2021 Suez Canal obstruction

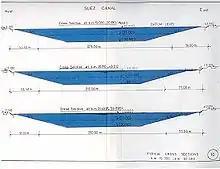
Typical cross-sections of the Suez Canal used for waterway navigation

On 23 March 2021, "Ever Given" was travelling from Tanjung Pelepas, Malaysia, to the Port of Rotterdam, Netherlands. As it traversed the Suez Canal, it was fifth in a northbound convoy through the single-lane stretch, with fifteen vessels behind it. At 07:40 EGY (05:40 UTC), the ship was caught in a sandstorm. Strong winds exceeding resulted in the "loss of the ability to steer the ship", causing the hull to deviate. The ship ran aground at the mark measured from Port Said on the Mediterranean Sea, from Suez Port on the Gulf of Suez, near the village of Manshiyet Rugola. The ship turned sideways, unable to free itself, blocking the canal on both sides. The crew, consisting entirely of Indian nationals, was accounted for and no injuries were reported.